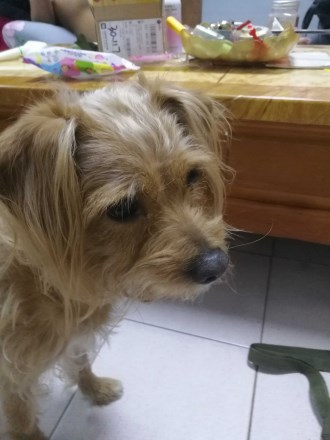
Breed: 3336-n000121-chinese_rural_dog